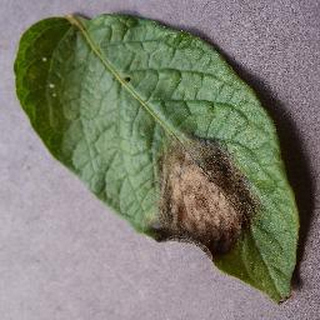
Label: potato_late_blight